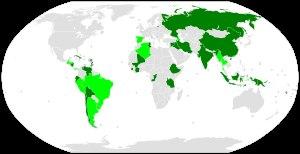
Le Comité spécial de la décolonisation, formellement Comité spécial chargé d'étudier la situation en ce qui concerne l'application de la Déclaration sur l'octroi de l'indépendance aux pays et aux peuples coloniaux, est un comité de l'ONU, chargé d'observer et promouvoir le processus de décolonisation de certains territoires.